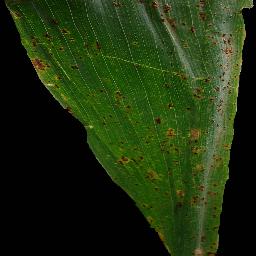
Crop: corn
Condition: (maize)_common_rust